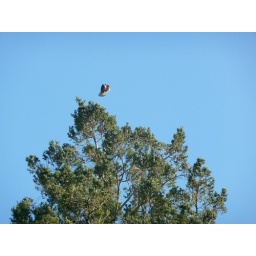
Mr. and Mrs. red and their son were in a tree together. they all took off at once.